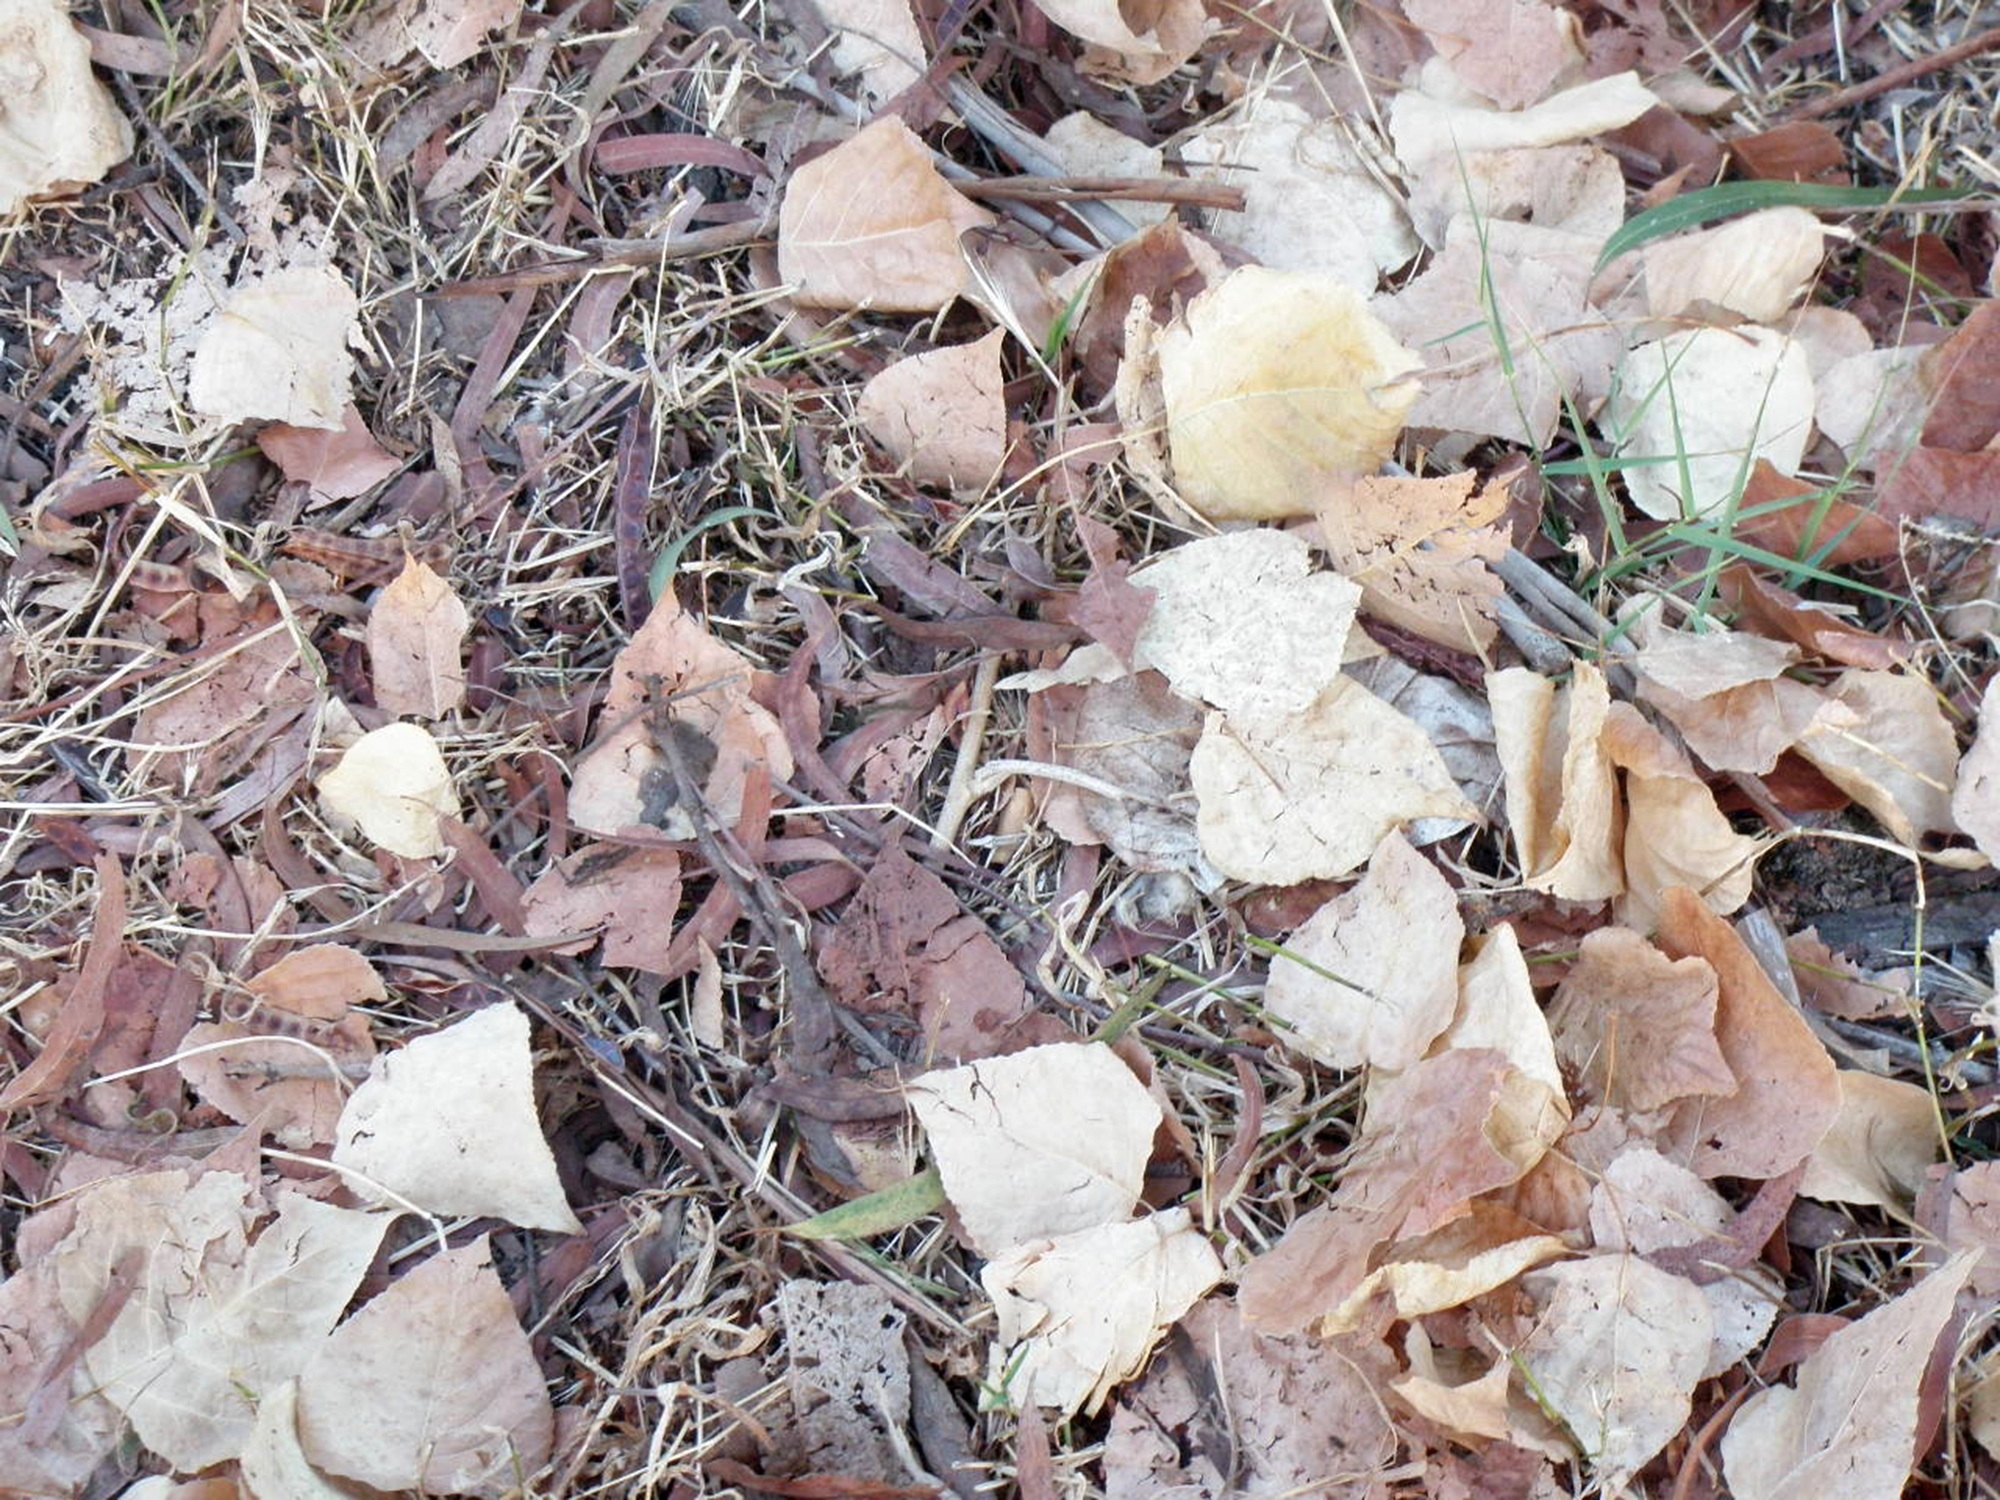
leaf, flower, spring, produce, autumn, soil, flora, season, litter, waste